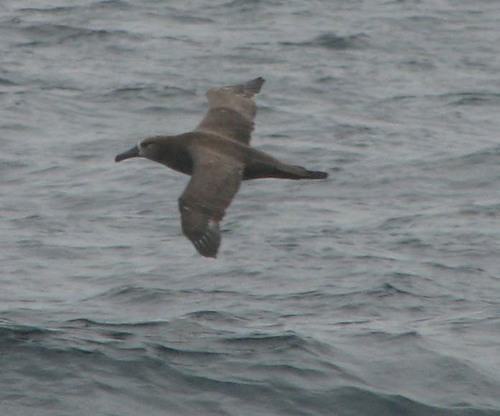
A photo of a black footed albatross